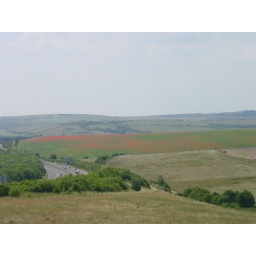
A lovely field of poppies we saw whilst cycling over to the kite festival. That road is the A27.